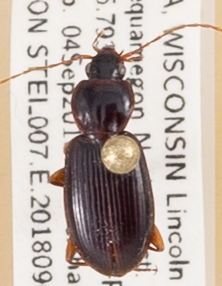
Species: Synuchus impunctatus
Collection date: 2018-09-04
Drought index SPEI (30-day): -0.106
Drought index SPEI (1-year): -0.344
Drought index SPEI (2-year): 1.706